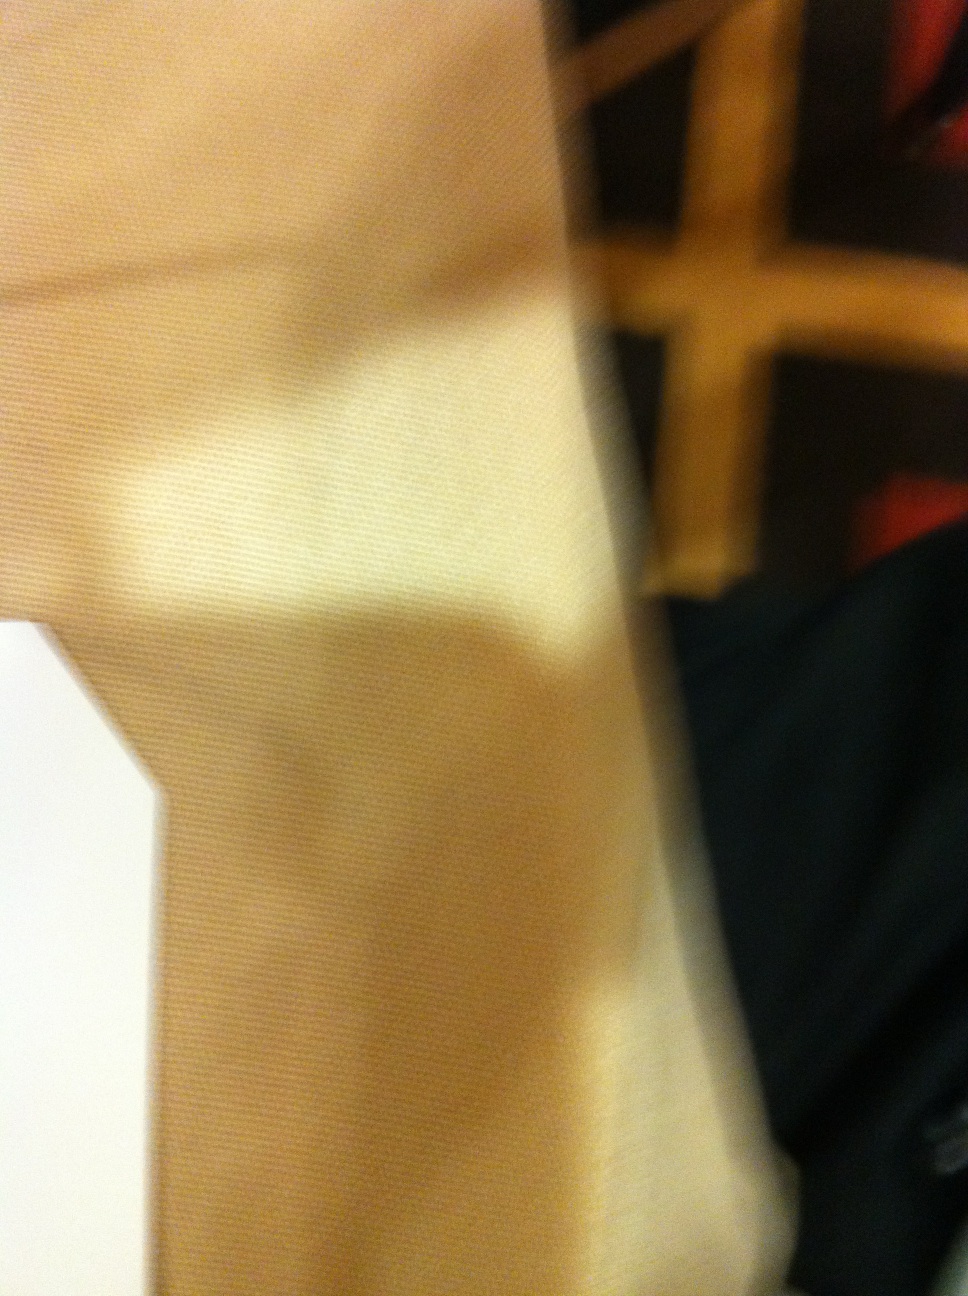Question: Tell me what this is.
Answer: unanswerable